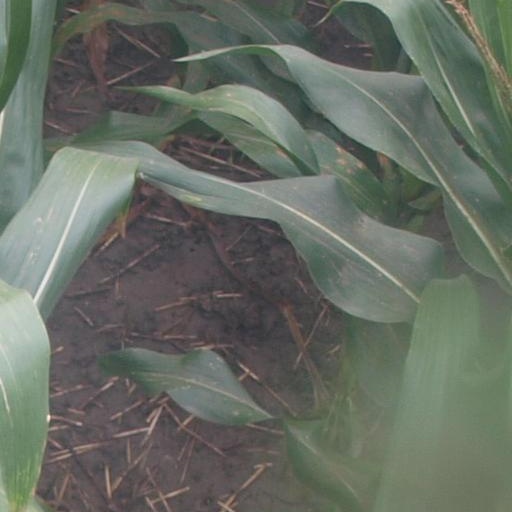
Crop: maize; corn